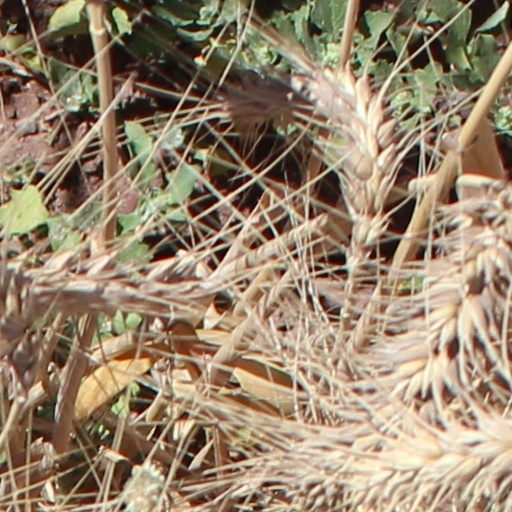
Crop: wheat